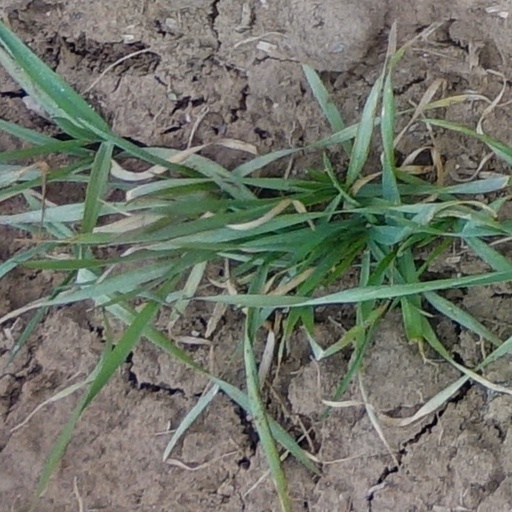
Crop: wheat